Alex Ferguson

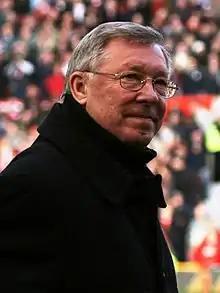
Ferguson in 2006

In 2006, Michael Carrick was signed to take Roy Keane's place in the team for a fee that eventually rose to £18 million. United started the season well, and for the first time ever won their first four Premier League games, United's best start since 1985. They set the early pace in the Premier League and never relinquished top spot from the tenth match of the 38-game season. The January 2006 signings had a huge impact on United's performances – Patrice Evra and Nemanja Vidić came in to form a solid back line along with Rio Ferdinand and skipper Gary Neville. The signing of Carrick brought stability and further creativity in the United midfield, forming an effective partnership with Paul Scholes. Park Ji-sung and Ryan Giggs both underlined their value to the first team squad by adding significant pace and incisiveness in attack with Wayne Rooney and Cristiano Ronaldo.